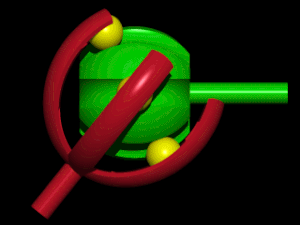
Animation montrant le fonctionnement d'un joint de transmission homocinétique. Italiano: Modello tridimensionale animato di un giunto omocinetico. Polski: Animacja prezentująca zasadę działania homokinetycznego przegubu kulowego. Русский: Анимация работы шарикового шарнира равных угловых скоростей. 日本語: 等速ジョイントのアニメーション画像 ja:自在継手.
Un joint de transmission ou accouplement mécanique est un système mécanique composé de plusieurs pièces mobiles les unes par rapport aux autres, ou déformables, qui permet l'entraînement mutuel de deux pièces tournantes dont les axes de rotation occupent des positions relatives variables pendant le fonctionnement. En d'autres termes, c'est une liaison qui permet de transmettre la rotation d'un axe à un autre axe mobile par rapport au premier.